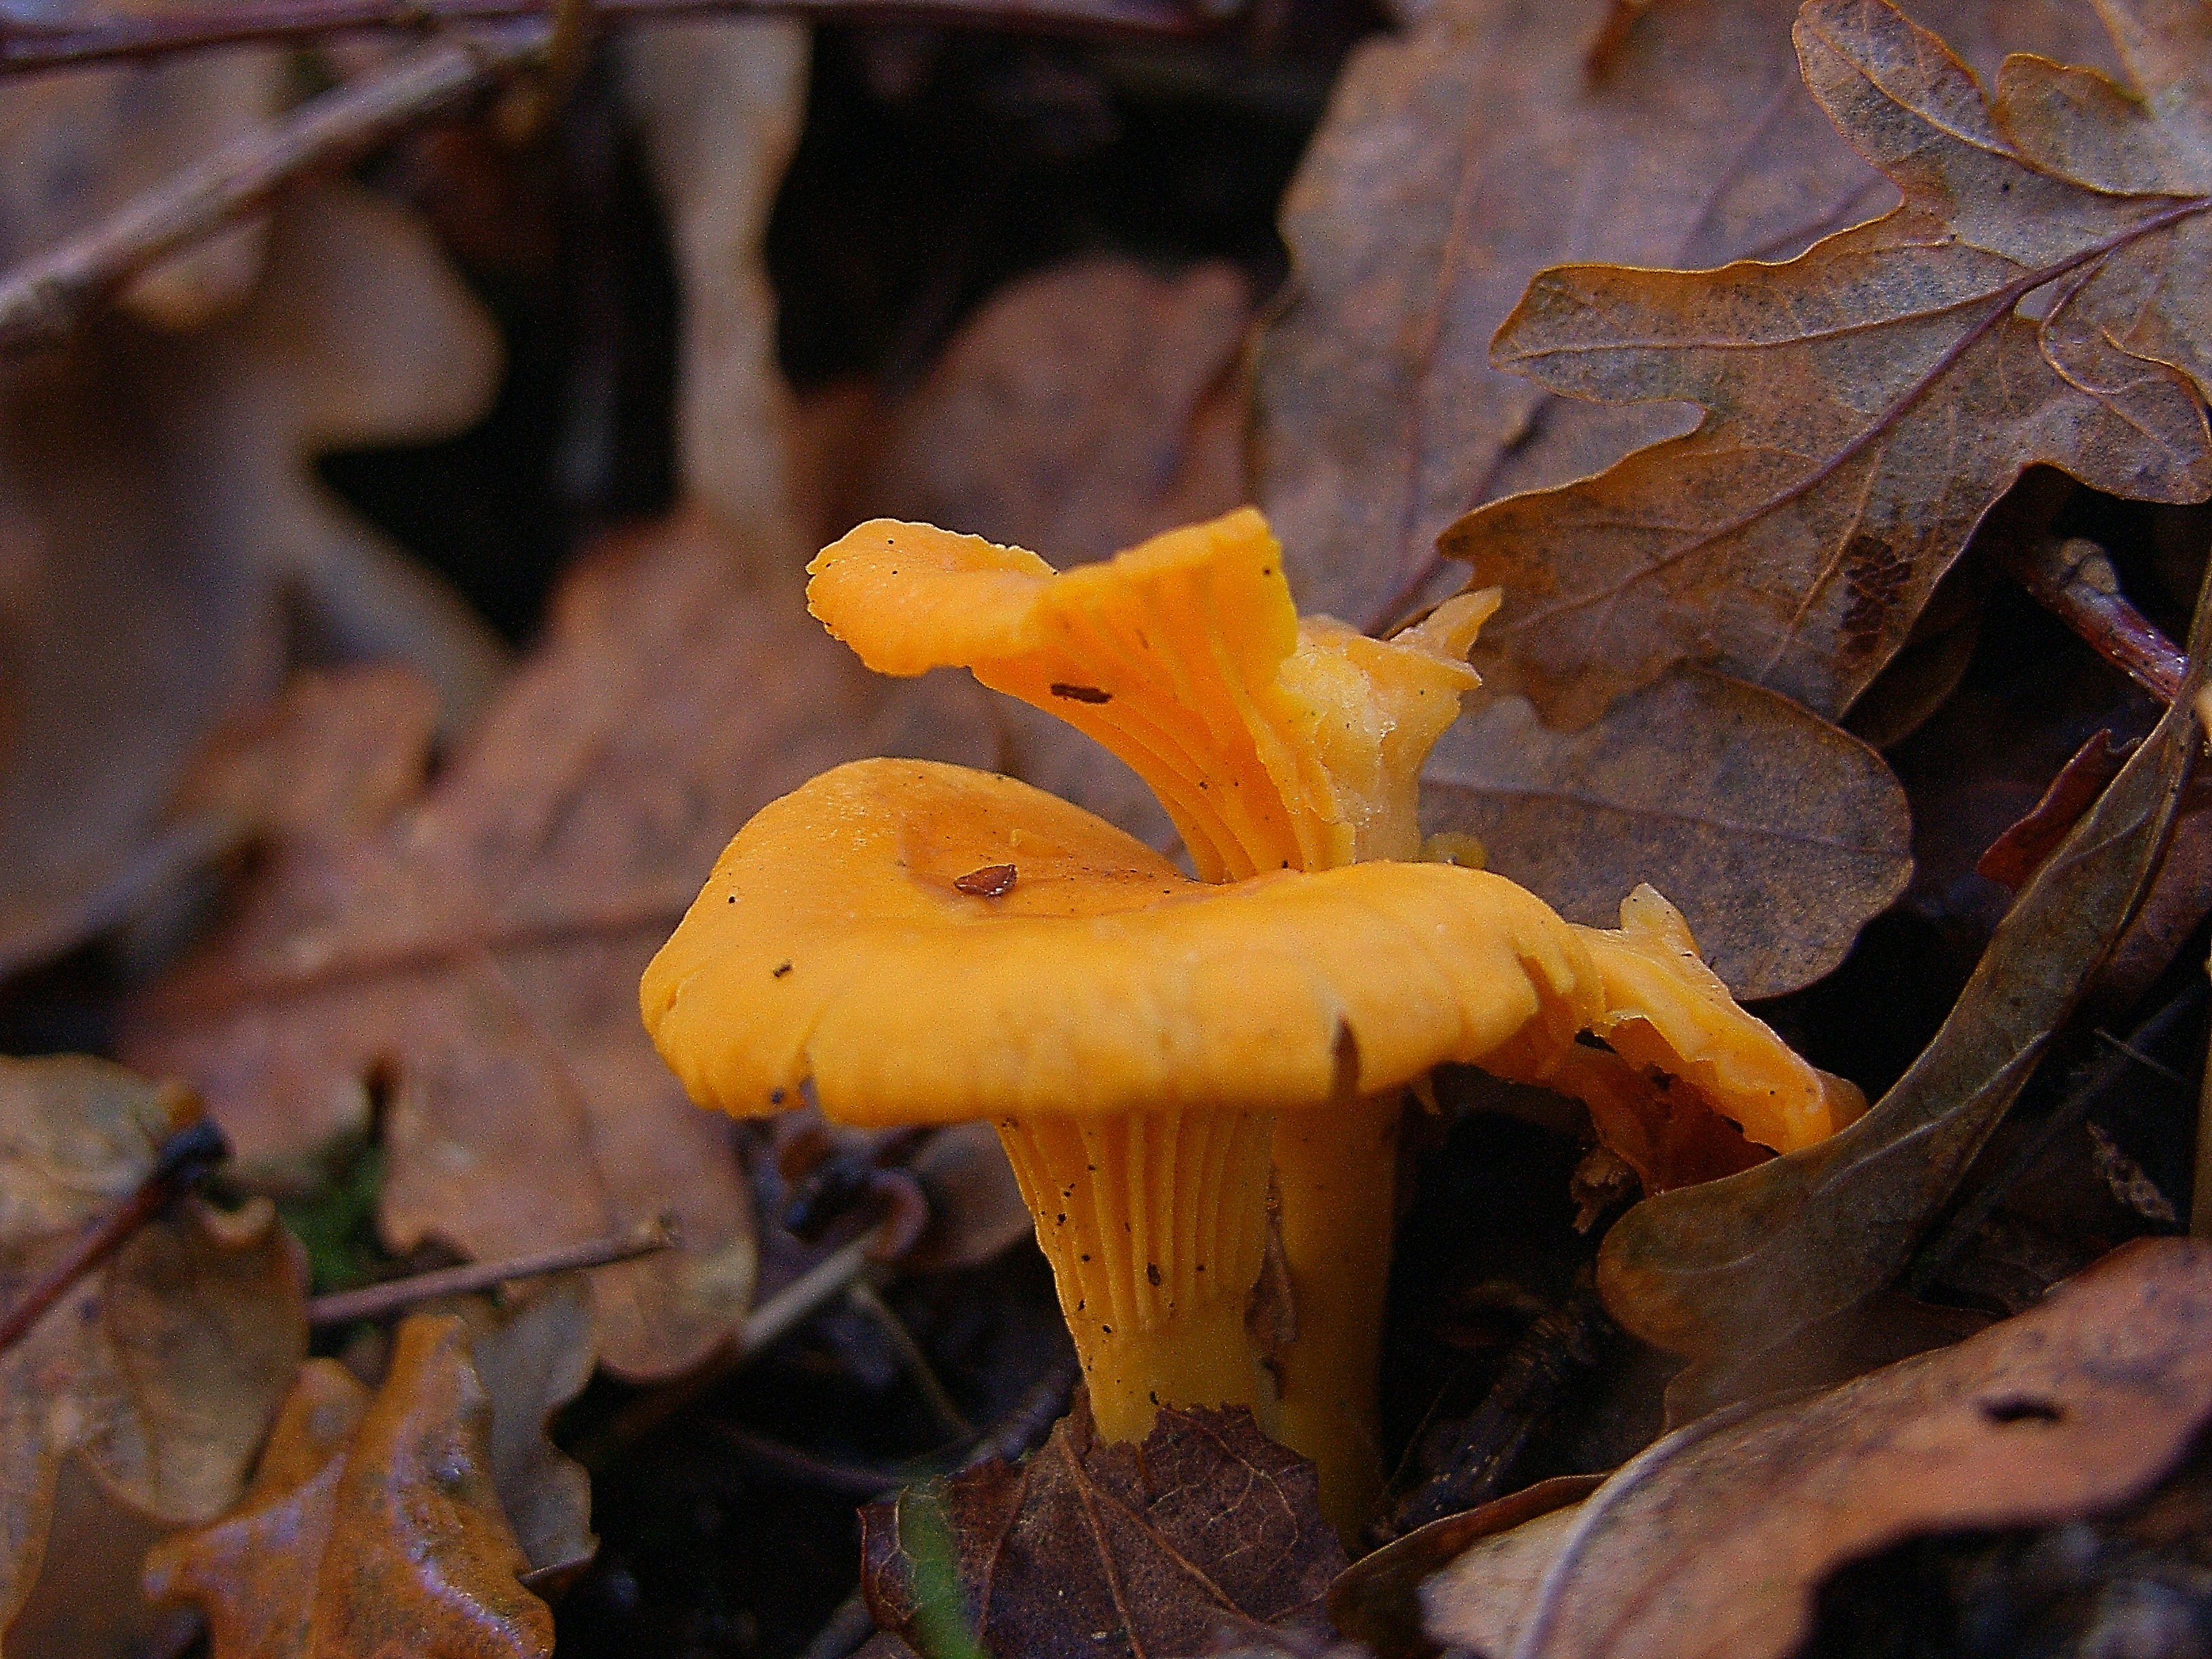
tree, nature, leaf, flower, autumn, mushroom, yellow, season, fungus, ggl1, macro photography, medicinal mushroom